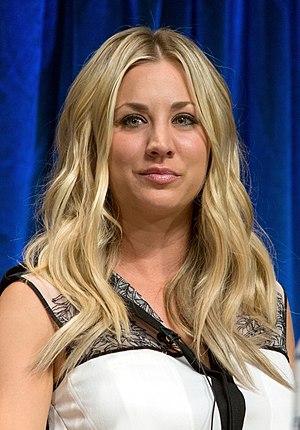
The Big Bang Theory est une sitcom américaine en 279 épisodes de 22 minutes créée par Chuck Lorre et Bill Prady, diffusée du 24 septembre 2007 au 16 mai 2019 sur le réseau CBS.
Penny est un personnage de fiction de la série télévisée The Big Bang Theory, interprété par Kaley Cuoco.
Kaley Cuoco, née le 30 novembre 1985 à Camarillo en Californie, est une actrice et mannequin américaine.